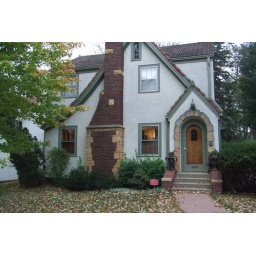
Our house as it appeared in the fall of 2006 with the tile roof still intact.